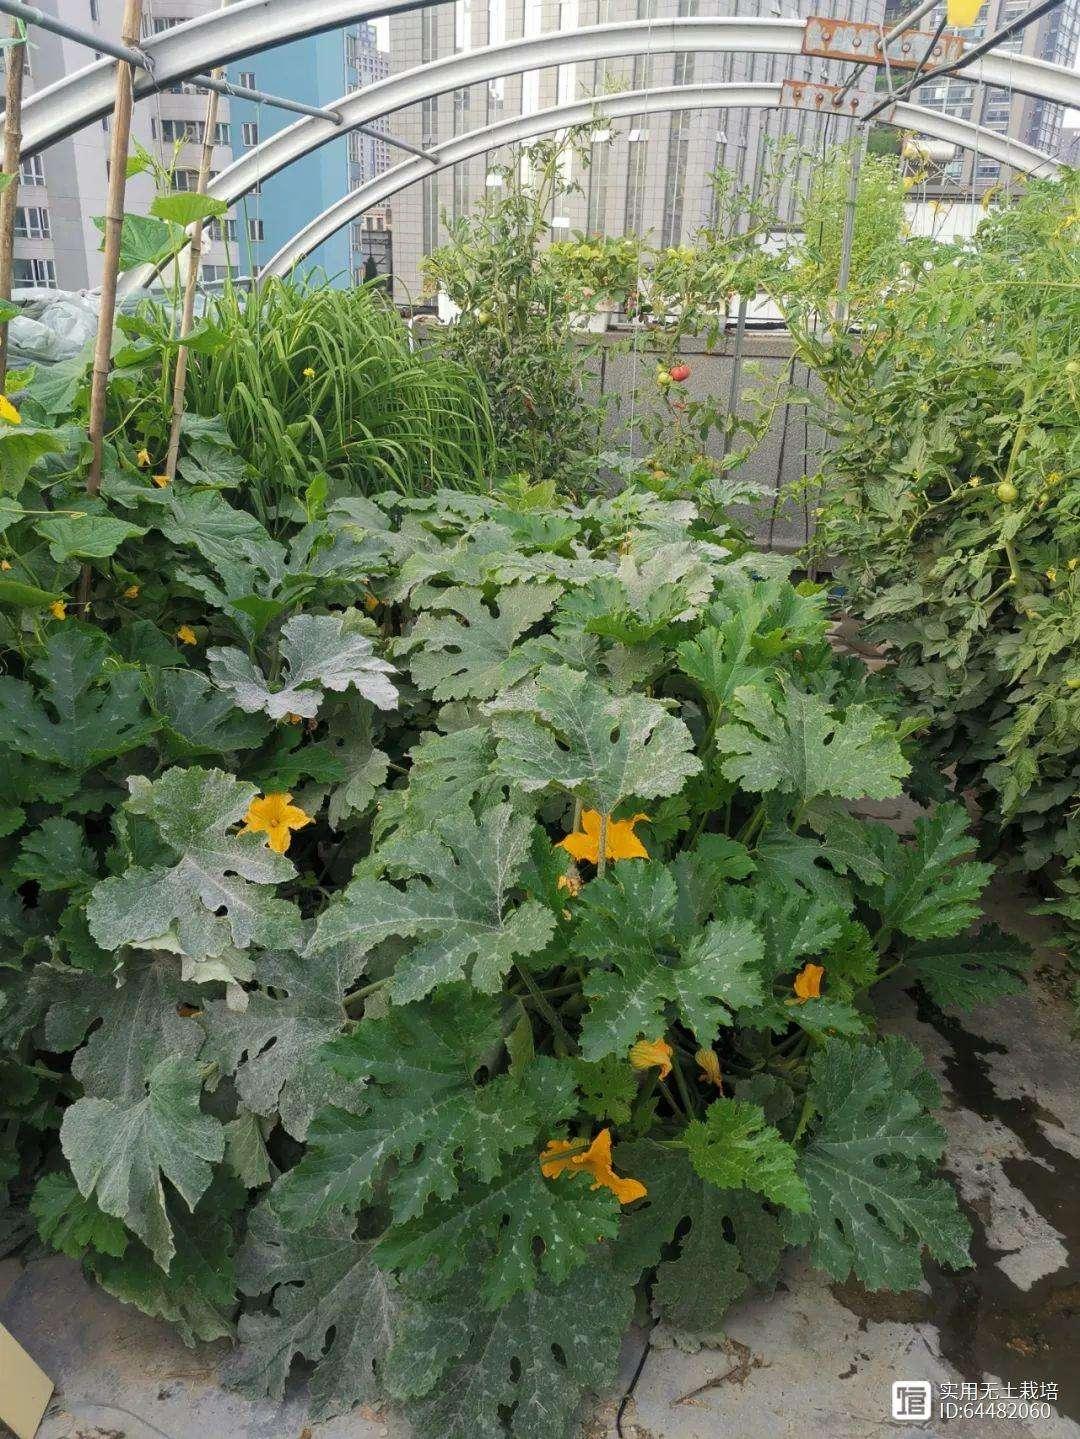
Plant: Squash
Disease: squash powdery mildew